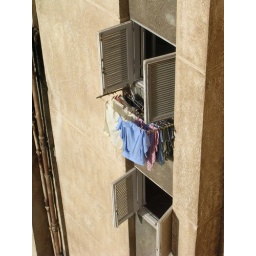
Open windows and laundry hanging to dry on upper floor of an apartment building in Alexandria, Egypt